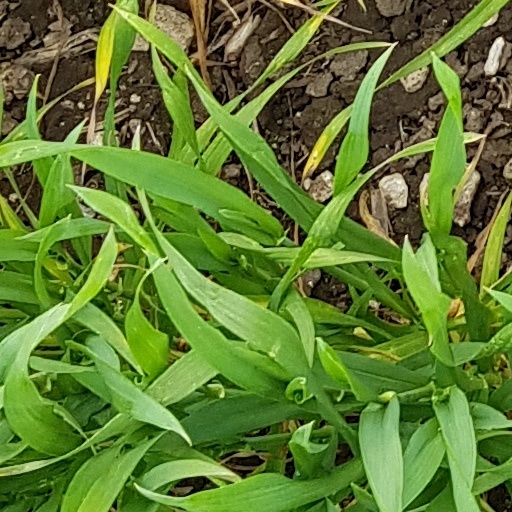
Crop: wheat